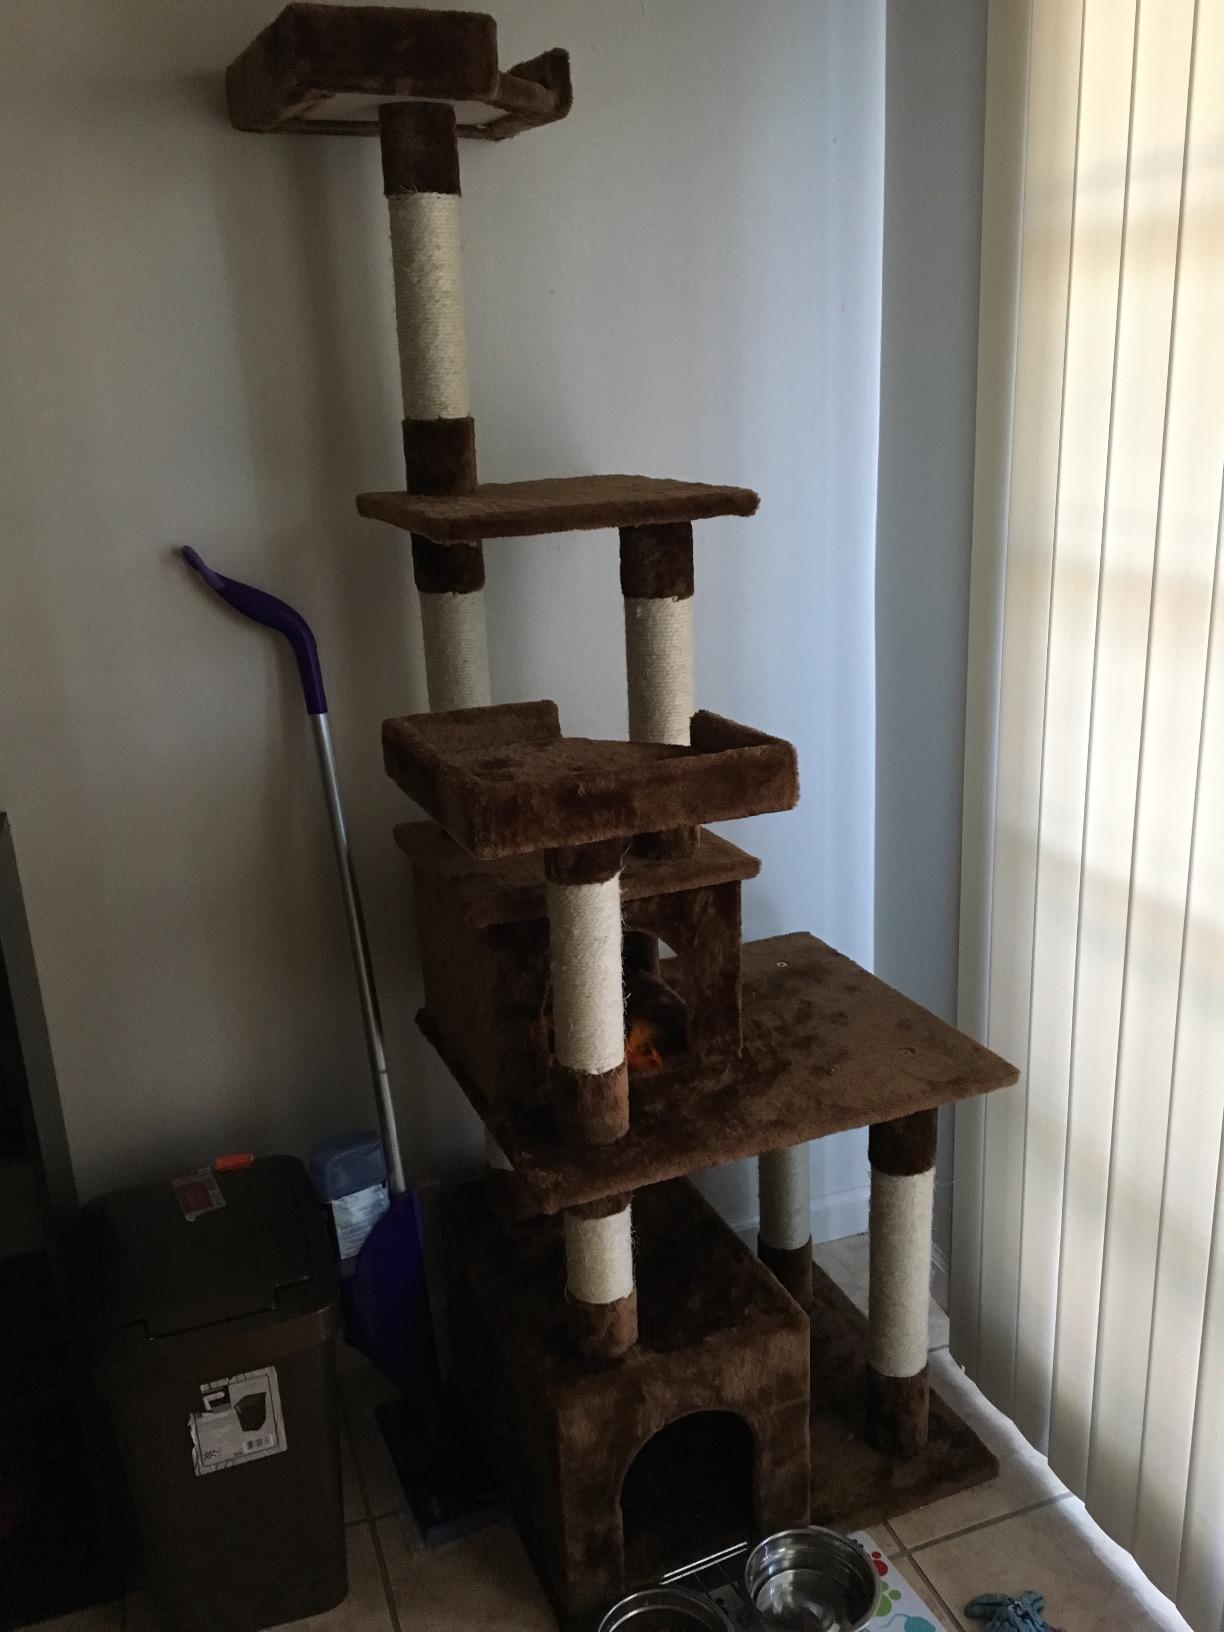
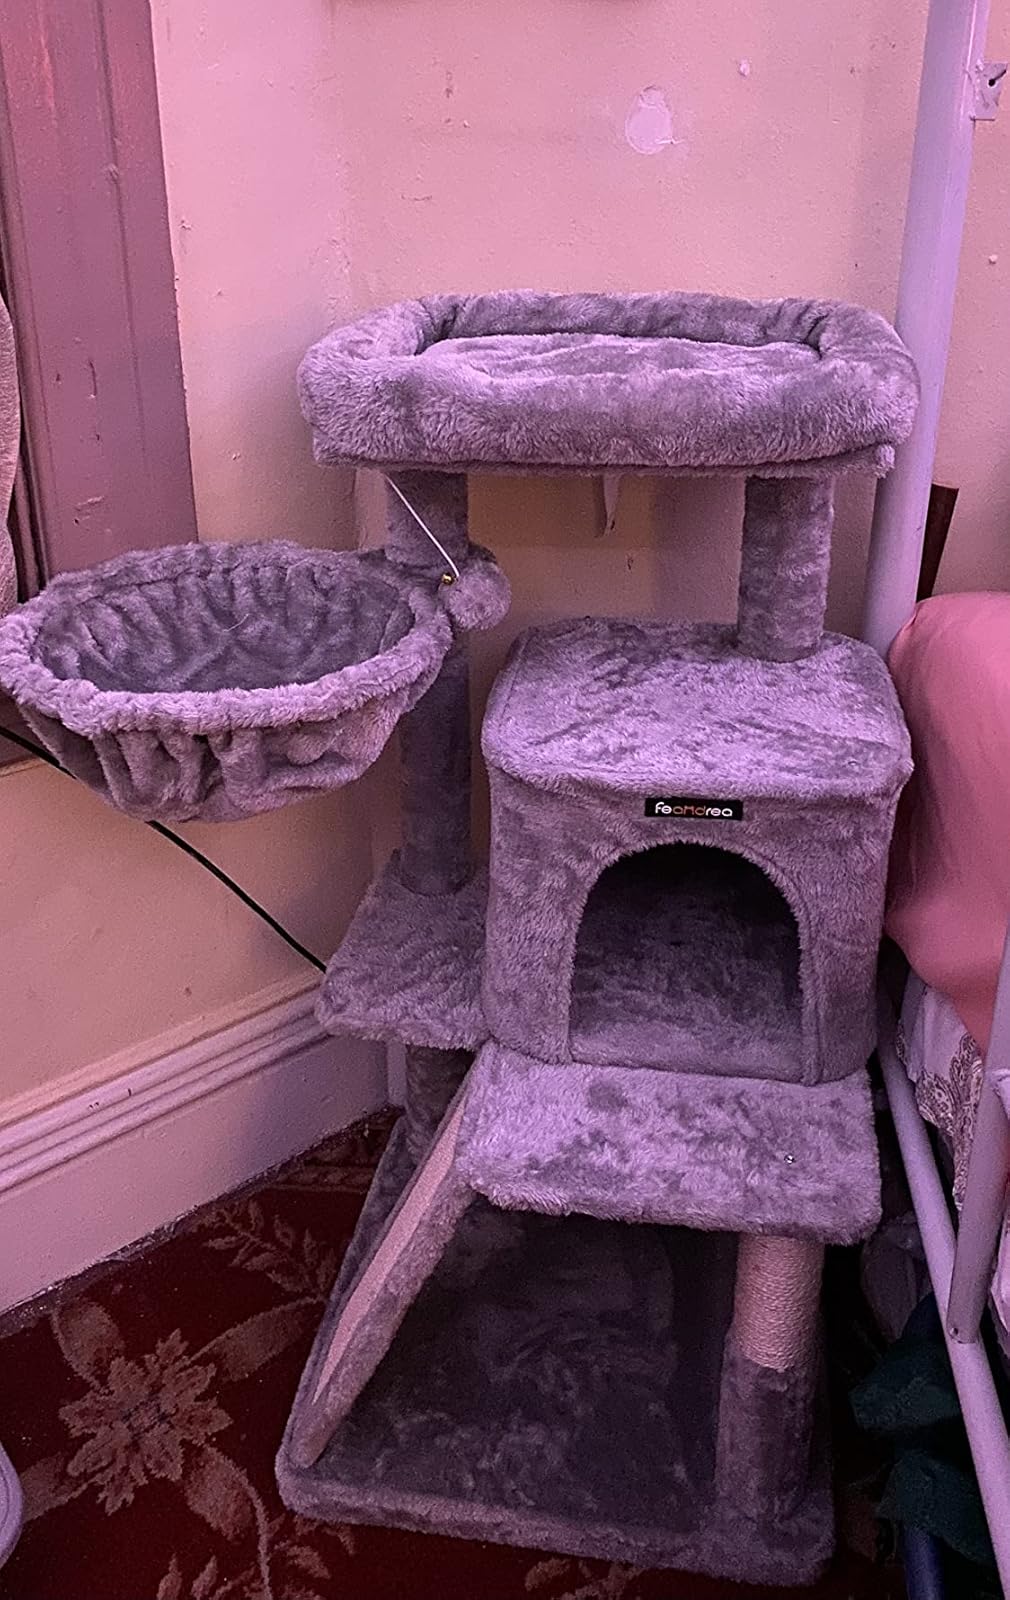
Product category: items_cat tree
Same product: no